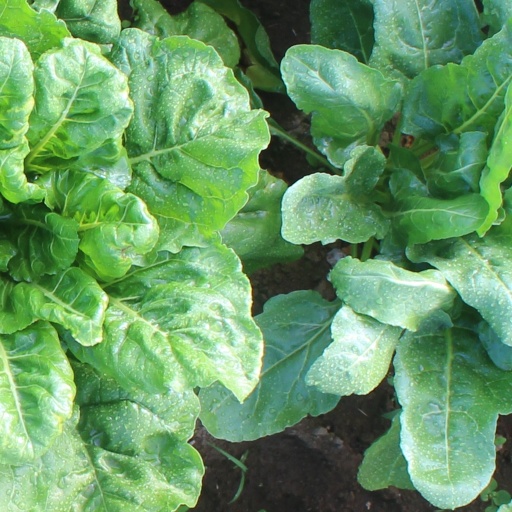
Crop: sugar beet